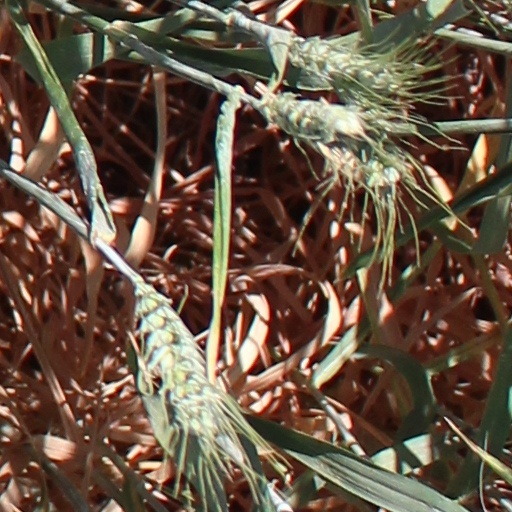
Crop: wheat